Outwash fan

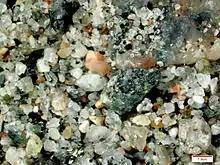
Glacial outwash sediment, Knud Rasmussen Glacier, Greenland

An outwash fan is a fan-shaped body of sediments deposited by braided streams from a melting glacier. Sediment locked within the ice of the glacier gets transported by the streams of meltwater, and deposits on the outwash plain, at the terminus of the glacier. The outwash, the sediment transported and deposited by the meltwater and that makes up the fan, is usually poorly sorted due to the short distance traveled before being deposited.